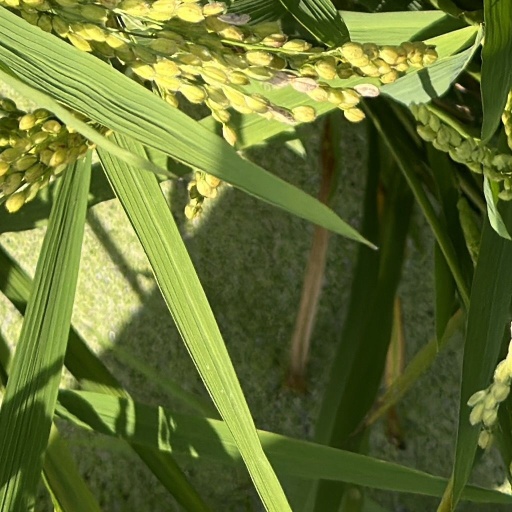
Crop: rice